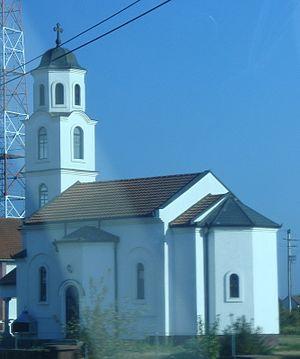
L'éparchie de Zvornik-Tuzla est une éparchie, c'est-à-dire une circonscription de l'Église orthodoxe serbe. Elle est située en Bosnie-Herzégovine et son siège se trouve à Bijeljina. En 2006, elle est administrée par l'évêque Hrizostom.
Dragaljevac Donji est un village de Bosnie-Herzégovine. Il est situé sur le territoire de la Ville de Bijeljina et dans la République serbe de Bosnie. Selon les premiers résultats du recensement bosnien de 2013, il compte 368 habitants.